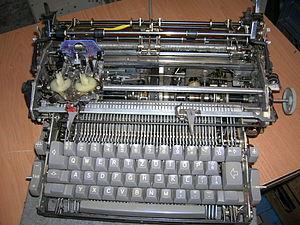
Mécanisme interne IBM 72 à boule: sans le capot, chariot à gauche
Les machines à écrire IBM Selectric, dites « machines à boule », sont une ligne de produit commercialisée par IBM en 1961 ayant rencontré un grand succès auprès du public.